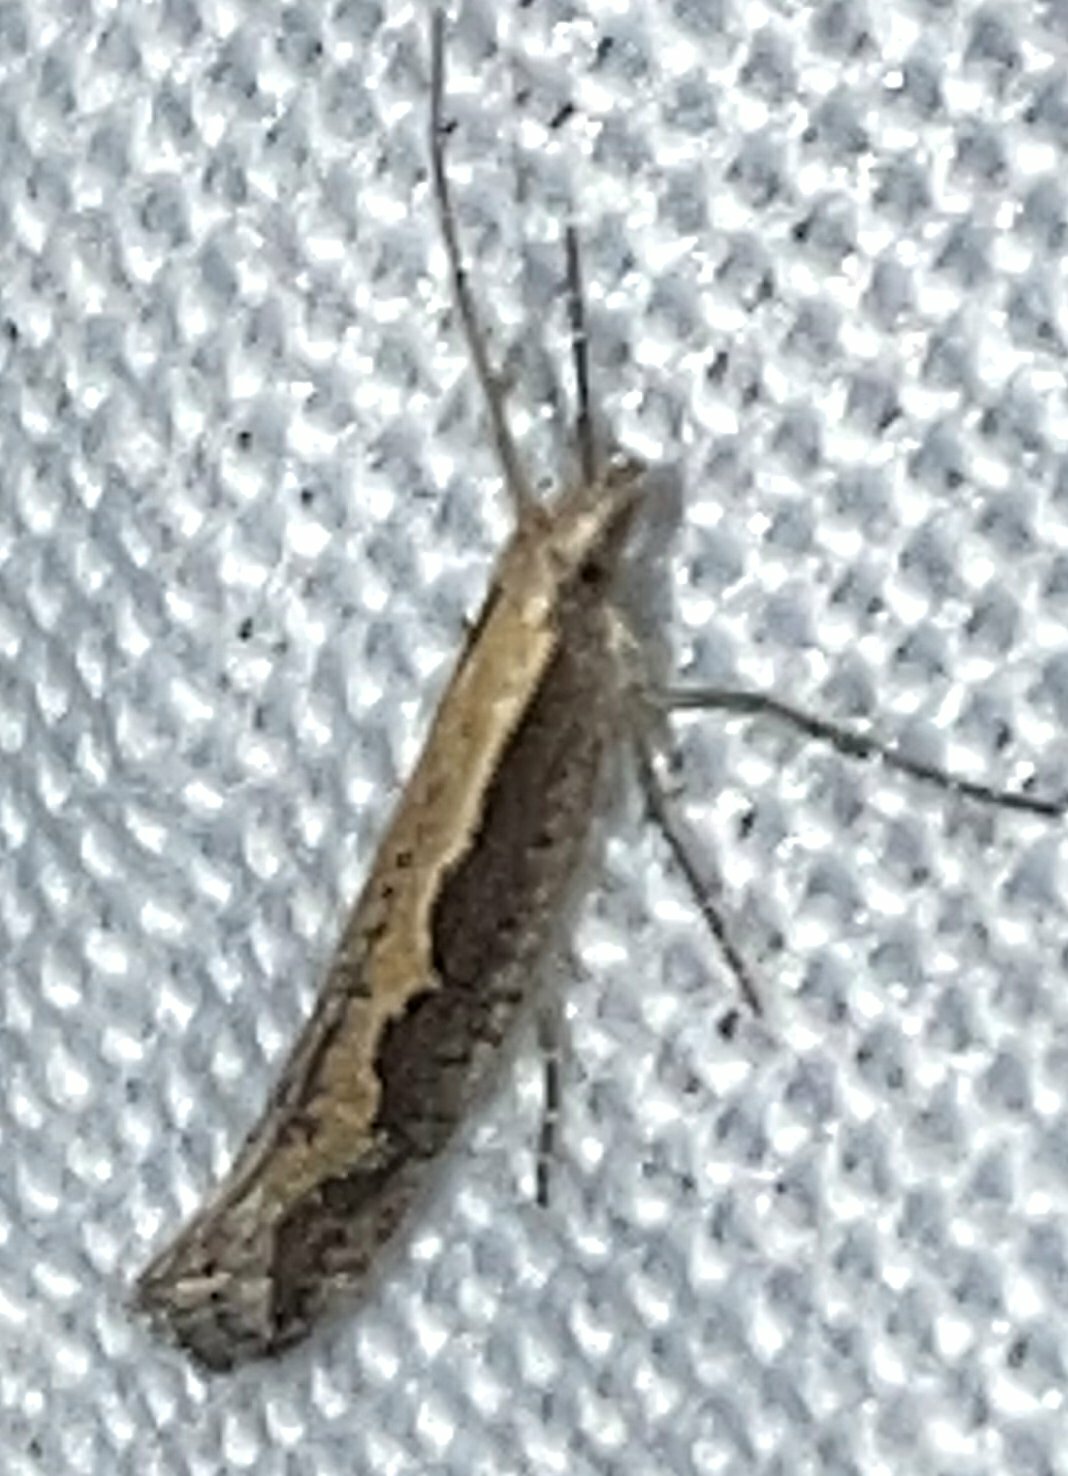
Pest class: diamondback_moth